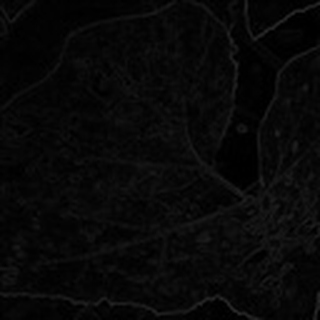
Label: cotton_powdery_mildew